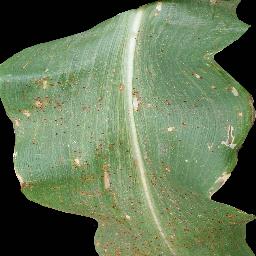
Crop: corn
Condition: (maize)_common_rust